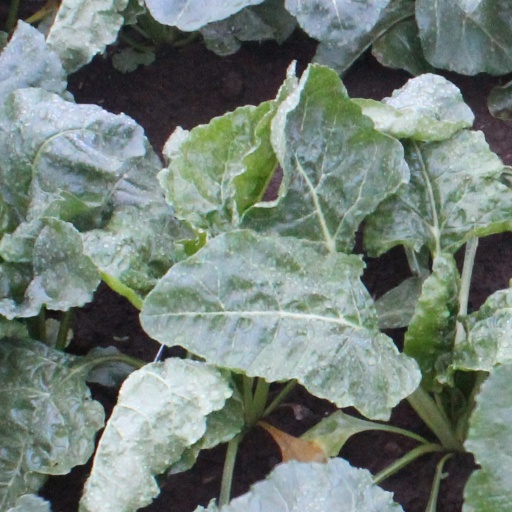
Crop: sugar beet